Taiwanese indigenous peoples

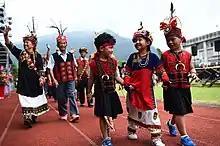
Paiwan and Rukai people in Pingtung County

Taiwanese indigenous peoples, formerly called Taiwanese aborigines, are the indigenous peoples of Taiwan, with the nationally recognized subgroups numbering about 600,303 or 3% of the island's population. This total is increased to more than 800,000 if the indigenous peoples of the plains in Taiwan are included, pending future official recognition. When including those of mixed ancestry, such a number is possibly more than a million. Academic research suggests that their ancestors have been living on Taiwan for approximately 15,000 years. A wide body of evidence suggests that the Taiwanese indigenous peoples had maintained regular trade networks with numerous regional cultures of Southeast Asia before Han Chinese settled on the island from the 17th century, at the behest of the Dutch colonial administration and later by successive governments towards the 20th century.